Matthew Parker

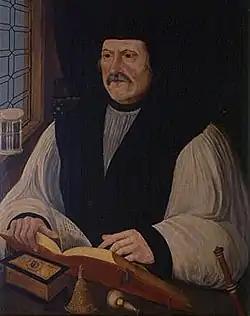

Matthew Parker (6 August 1504 – 17 May 1575) was an English bishop. He was the Archbishop of Canterbury in the Church of England from 1559 to his death. He was also an influential theologian and arguably the co-founder (with Thomas Cranmer, a previous Archbishop of Canterbury, and the theologian Richard Hooker) of a distinctive tradition of Anglican theological thought.